Extraktoři

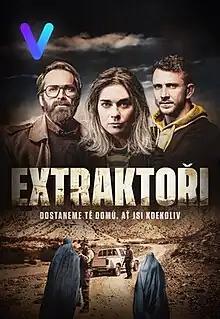

The story is inspired by real events. The filming itself took place in Prague and Central Bohemia and Turkey. The author of the subject and co-screenwriter is investigative journalist Jaroslav Kmenta.